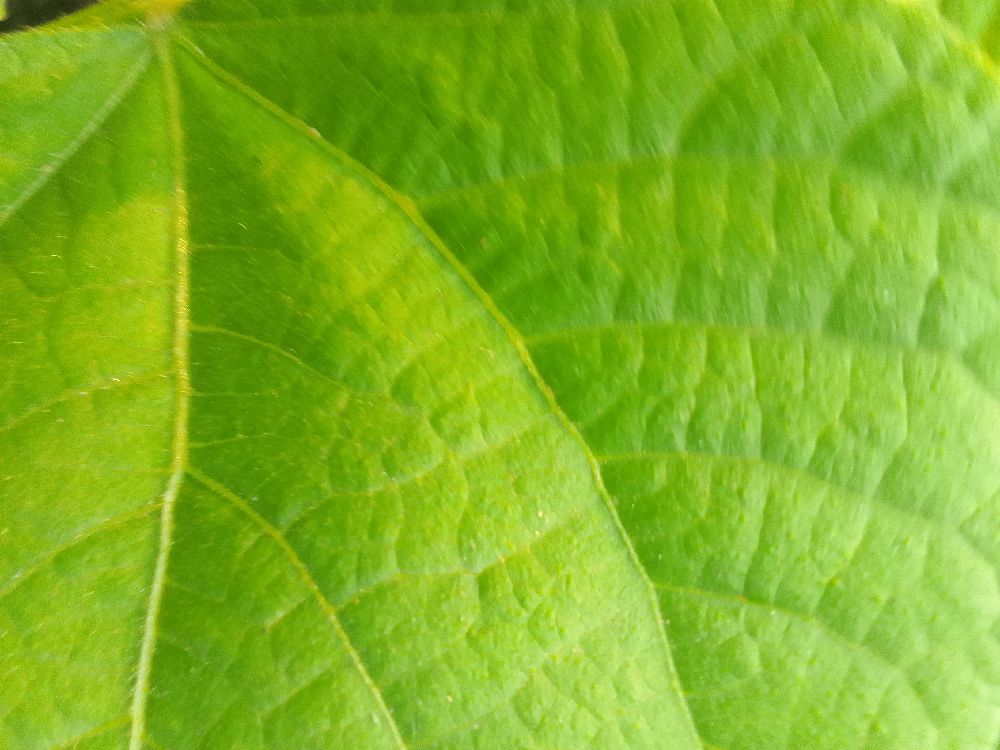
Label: healthy